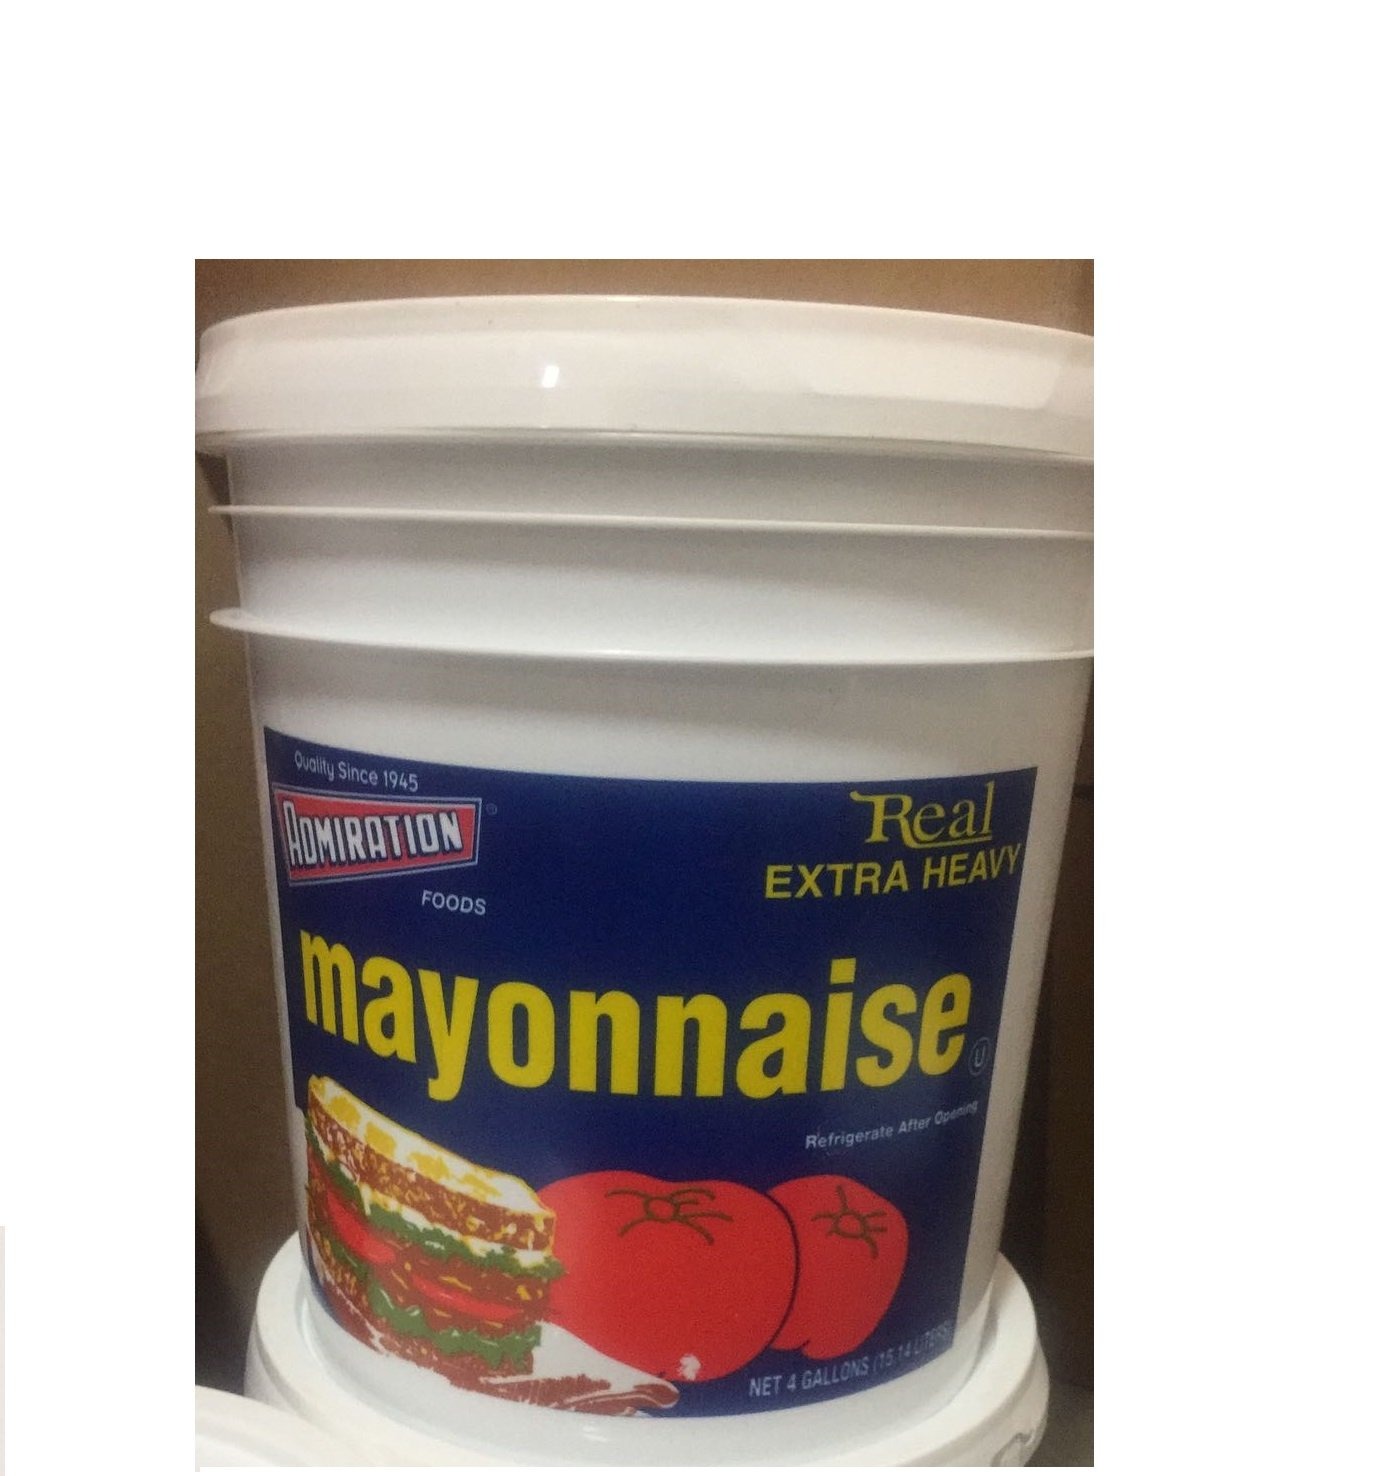
Item Name: Admiration Mayonnaise, 4 Gallon (Real Extra Heavy)
Bullet Point 1: 4 Gallon Bag In Box
Bullet Point 2: used by many fine restaurants
Bullet Point 3: Bulk Mayo
Value: 36.0
Unit: pound

Price: 44.49